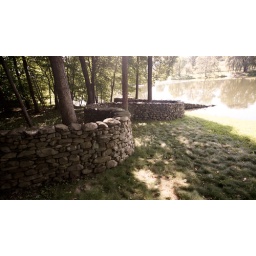
stone wall by andy goldsworthy